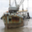
Label: ship